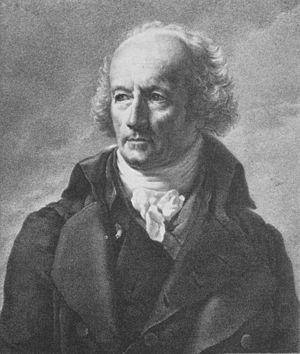
Alexandre-Théodore Brongniart est un architecte français, né à Paris le 15 février 1739 et mort dans la même ville le 6 juin 1813.